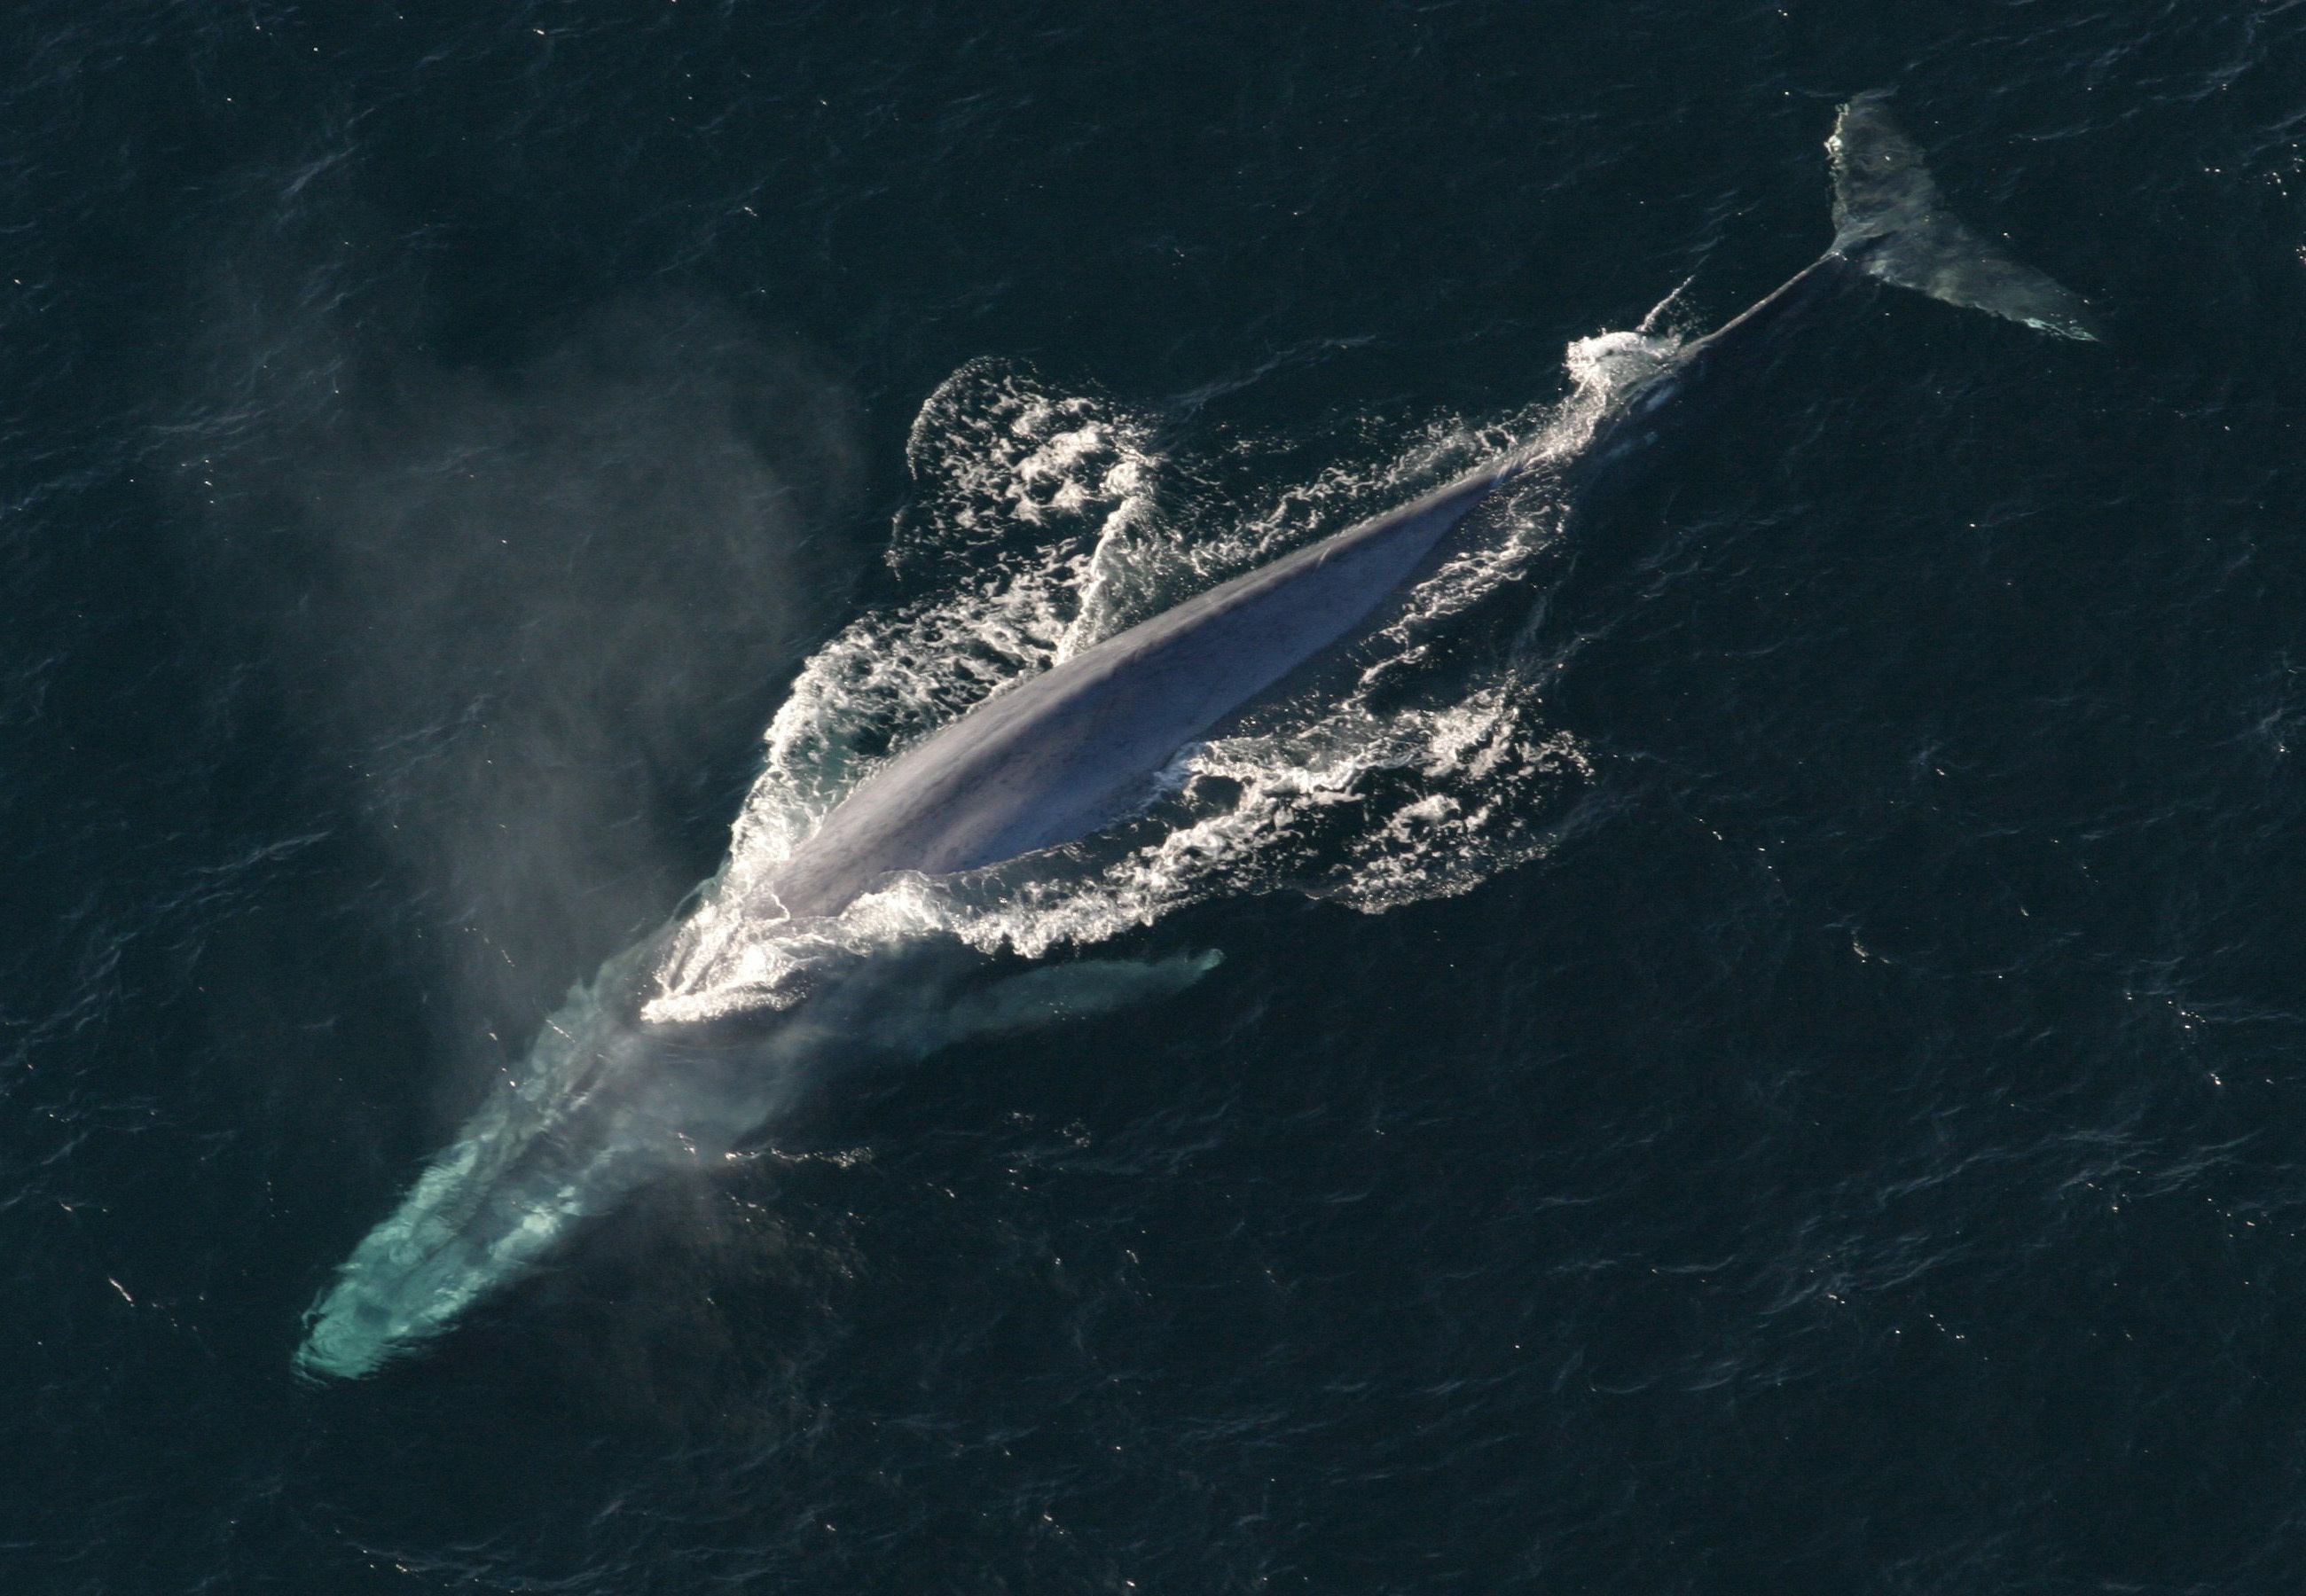
sea, nature, ocean, seascape, mammal, calf, humpback whale, waves, vertebrate, wallpaper, whale, scum, marine animal, marine mammal, threatened species, blue whale, the balaenopteridae family, balaenoptera musculus, wind wave, marine biology, whales dolphins and porpoises, grey whale